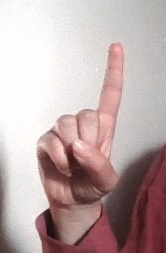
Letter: bb